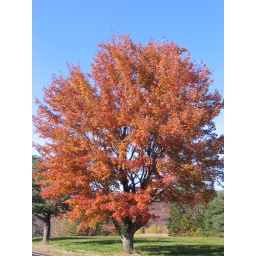
A brilliant red tree near the VT-NH border.